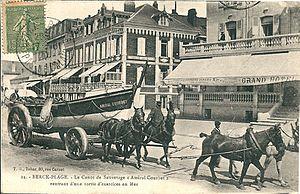
Berck-Plage - Le canot de sauvetage ""Amiral Courbet"" rentrant d'une sortie d’exercice en mer - avant 1922"
La notion de « sécurité » désigne avec ambiguïté à la fois :